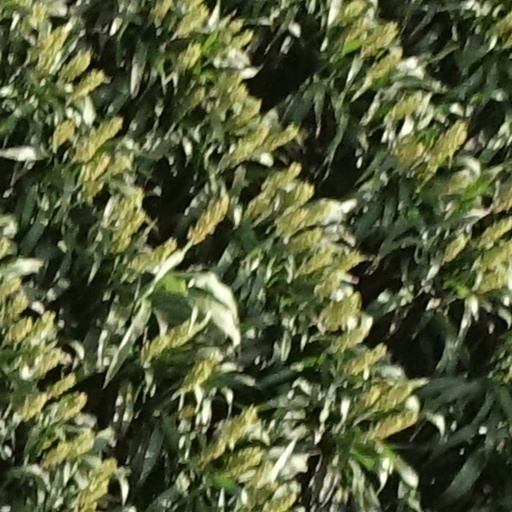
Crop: sorghum